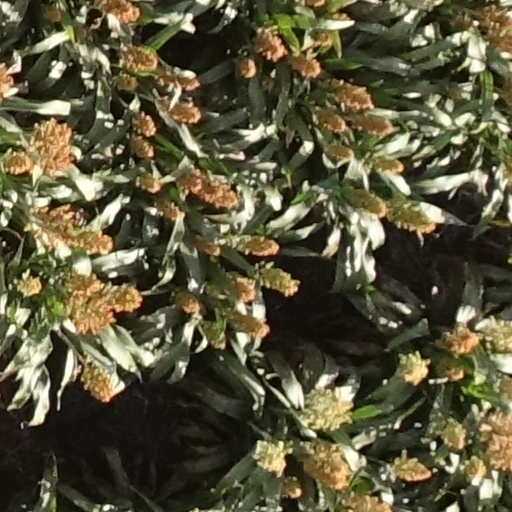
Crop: sorghum